History of capitalism

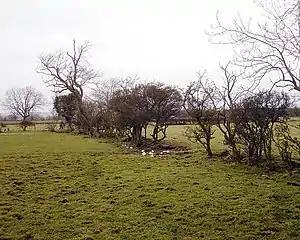
Decaying hedges mark the lines of the straight field boundaries created by an inclosure act.

England in the 16th century was already a centralized state, in which much of the feudal order of Medieval Europe had been swept away. This centralization was strengthened by a good system of roads and a disproportionately large capital city, London. The capital acted as a central market for the entire country, creating a large internal market for goods, in contrast to the fragmented feudal holdings that prevailed in most parts of the Continent. The economic foundations of the agricultural system were also beginning to diverge substantially; the manorial system had broken down by this time, and land began to be concentrated in the hands of fewer landlords with increasingly large estates. The system put pressure on both the landlords and the tenants to increase agricultural productivity to create profit. The weakened coercive power of the aristocracy to extract peasant surpluses encouraged them to try out better methods. The tenants also had an incentive to improve their methods to succeed in an increasingly competitive labour market. Land rents had moved away from the previous stagnant system of custom and feudal obligation, and were becoming directly subject to economic market forces.